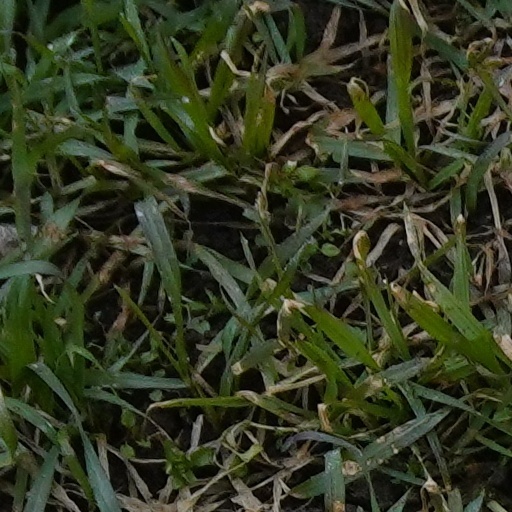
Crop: wheat